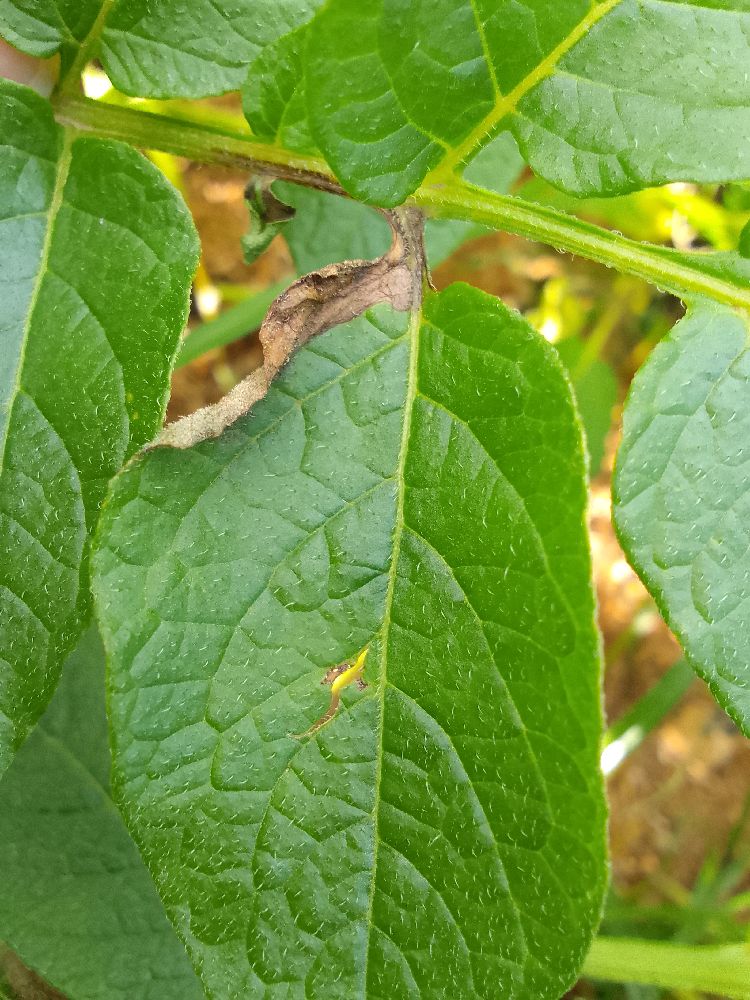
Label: Late blight